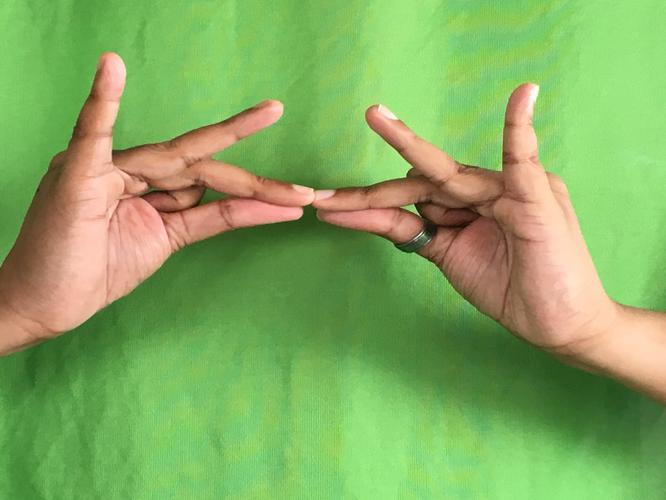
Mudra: Sakata
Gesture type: double_hand